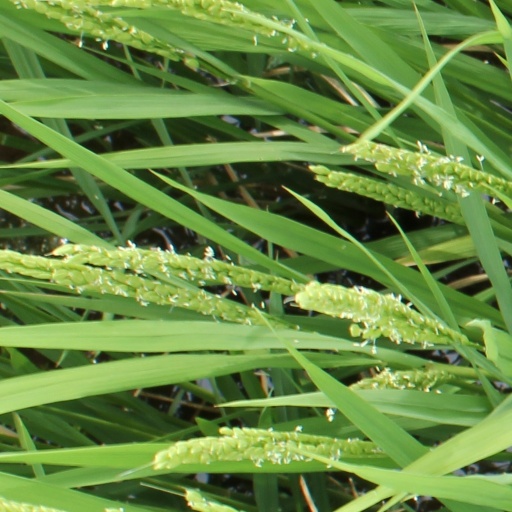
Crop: rice